Mayo College

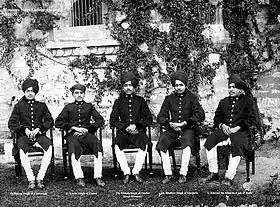
Monitors of batch of 1931-32

The school has a council of monitors consisting of students with posts dealing with school and house duties. There is a monitor and a prefect from each senior house. There are positions held by the students who excel in fields like academics, sports and co-curricular activities. Apart from the council of monitors, there are captains for each sport. Positions are held by the students of 12th class or, rarely, by juniors.